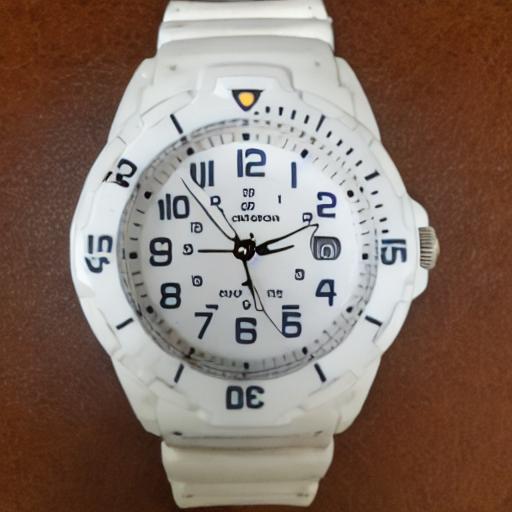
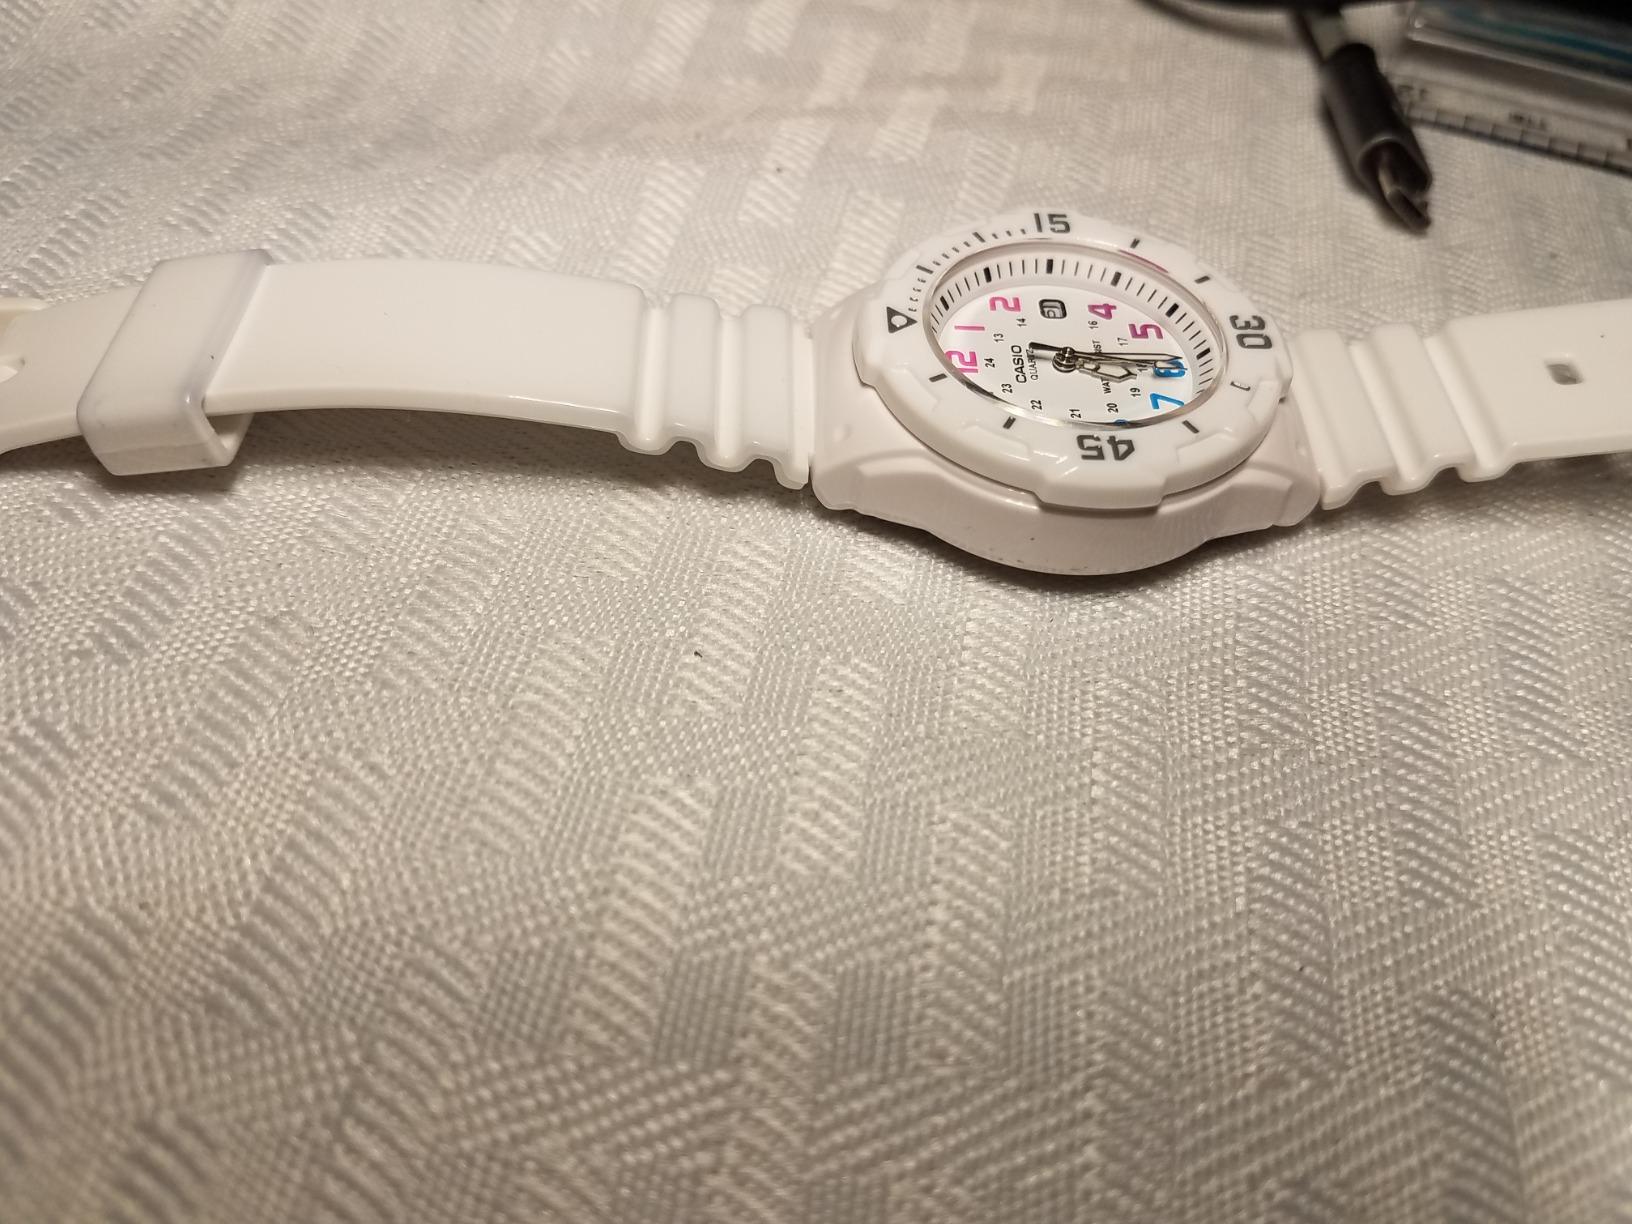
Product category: accessories_watch
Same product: no